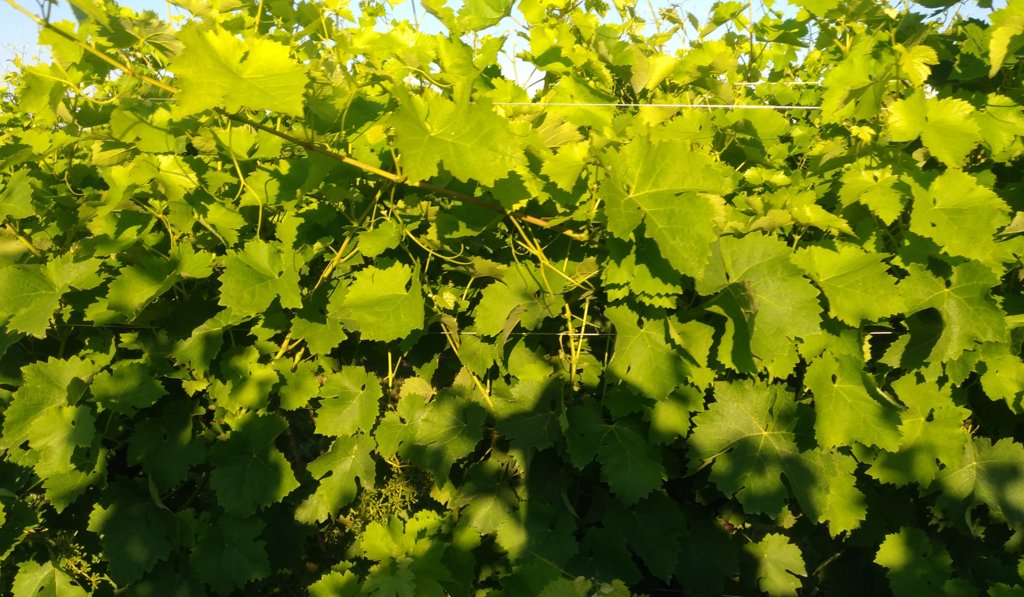
Berries visible: 0
Grape clusters: 1